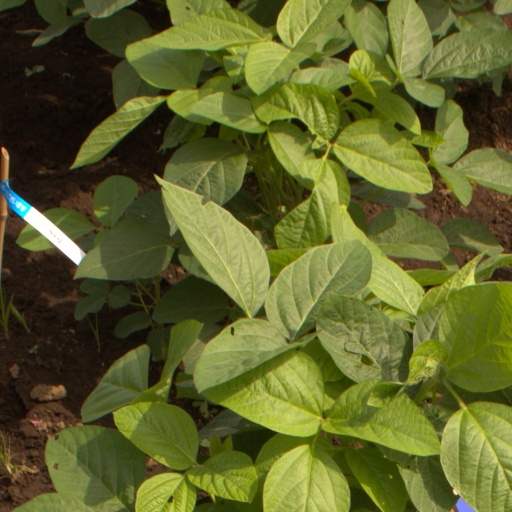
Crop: soybean